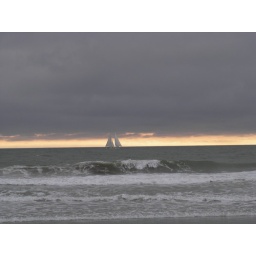
the boat in the water